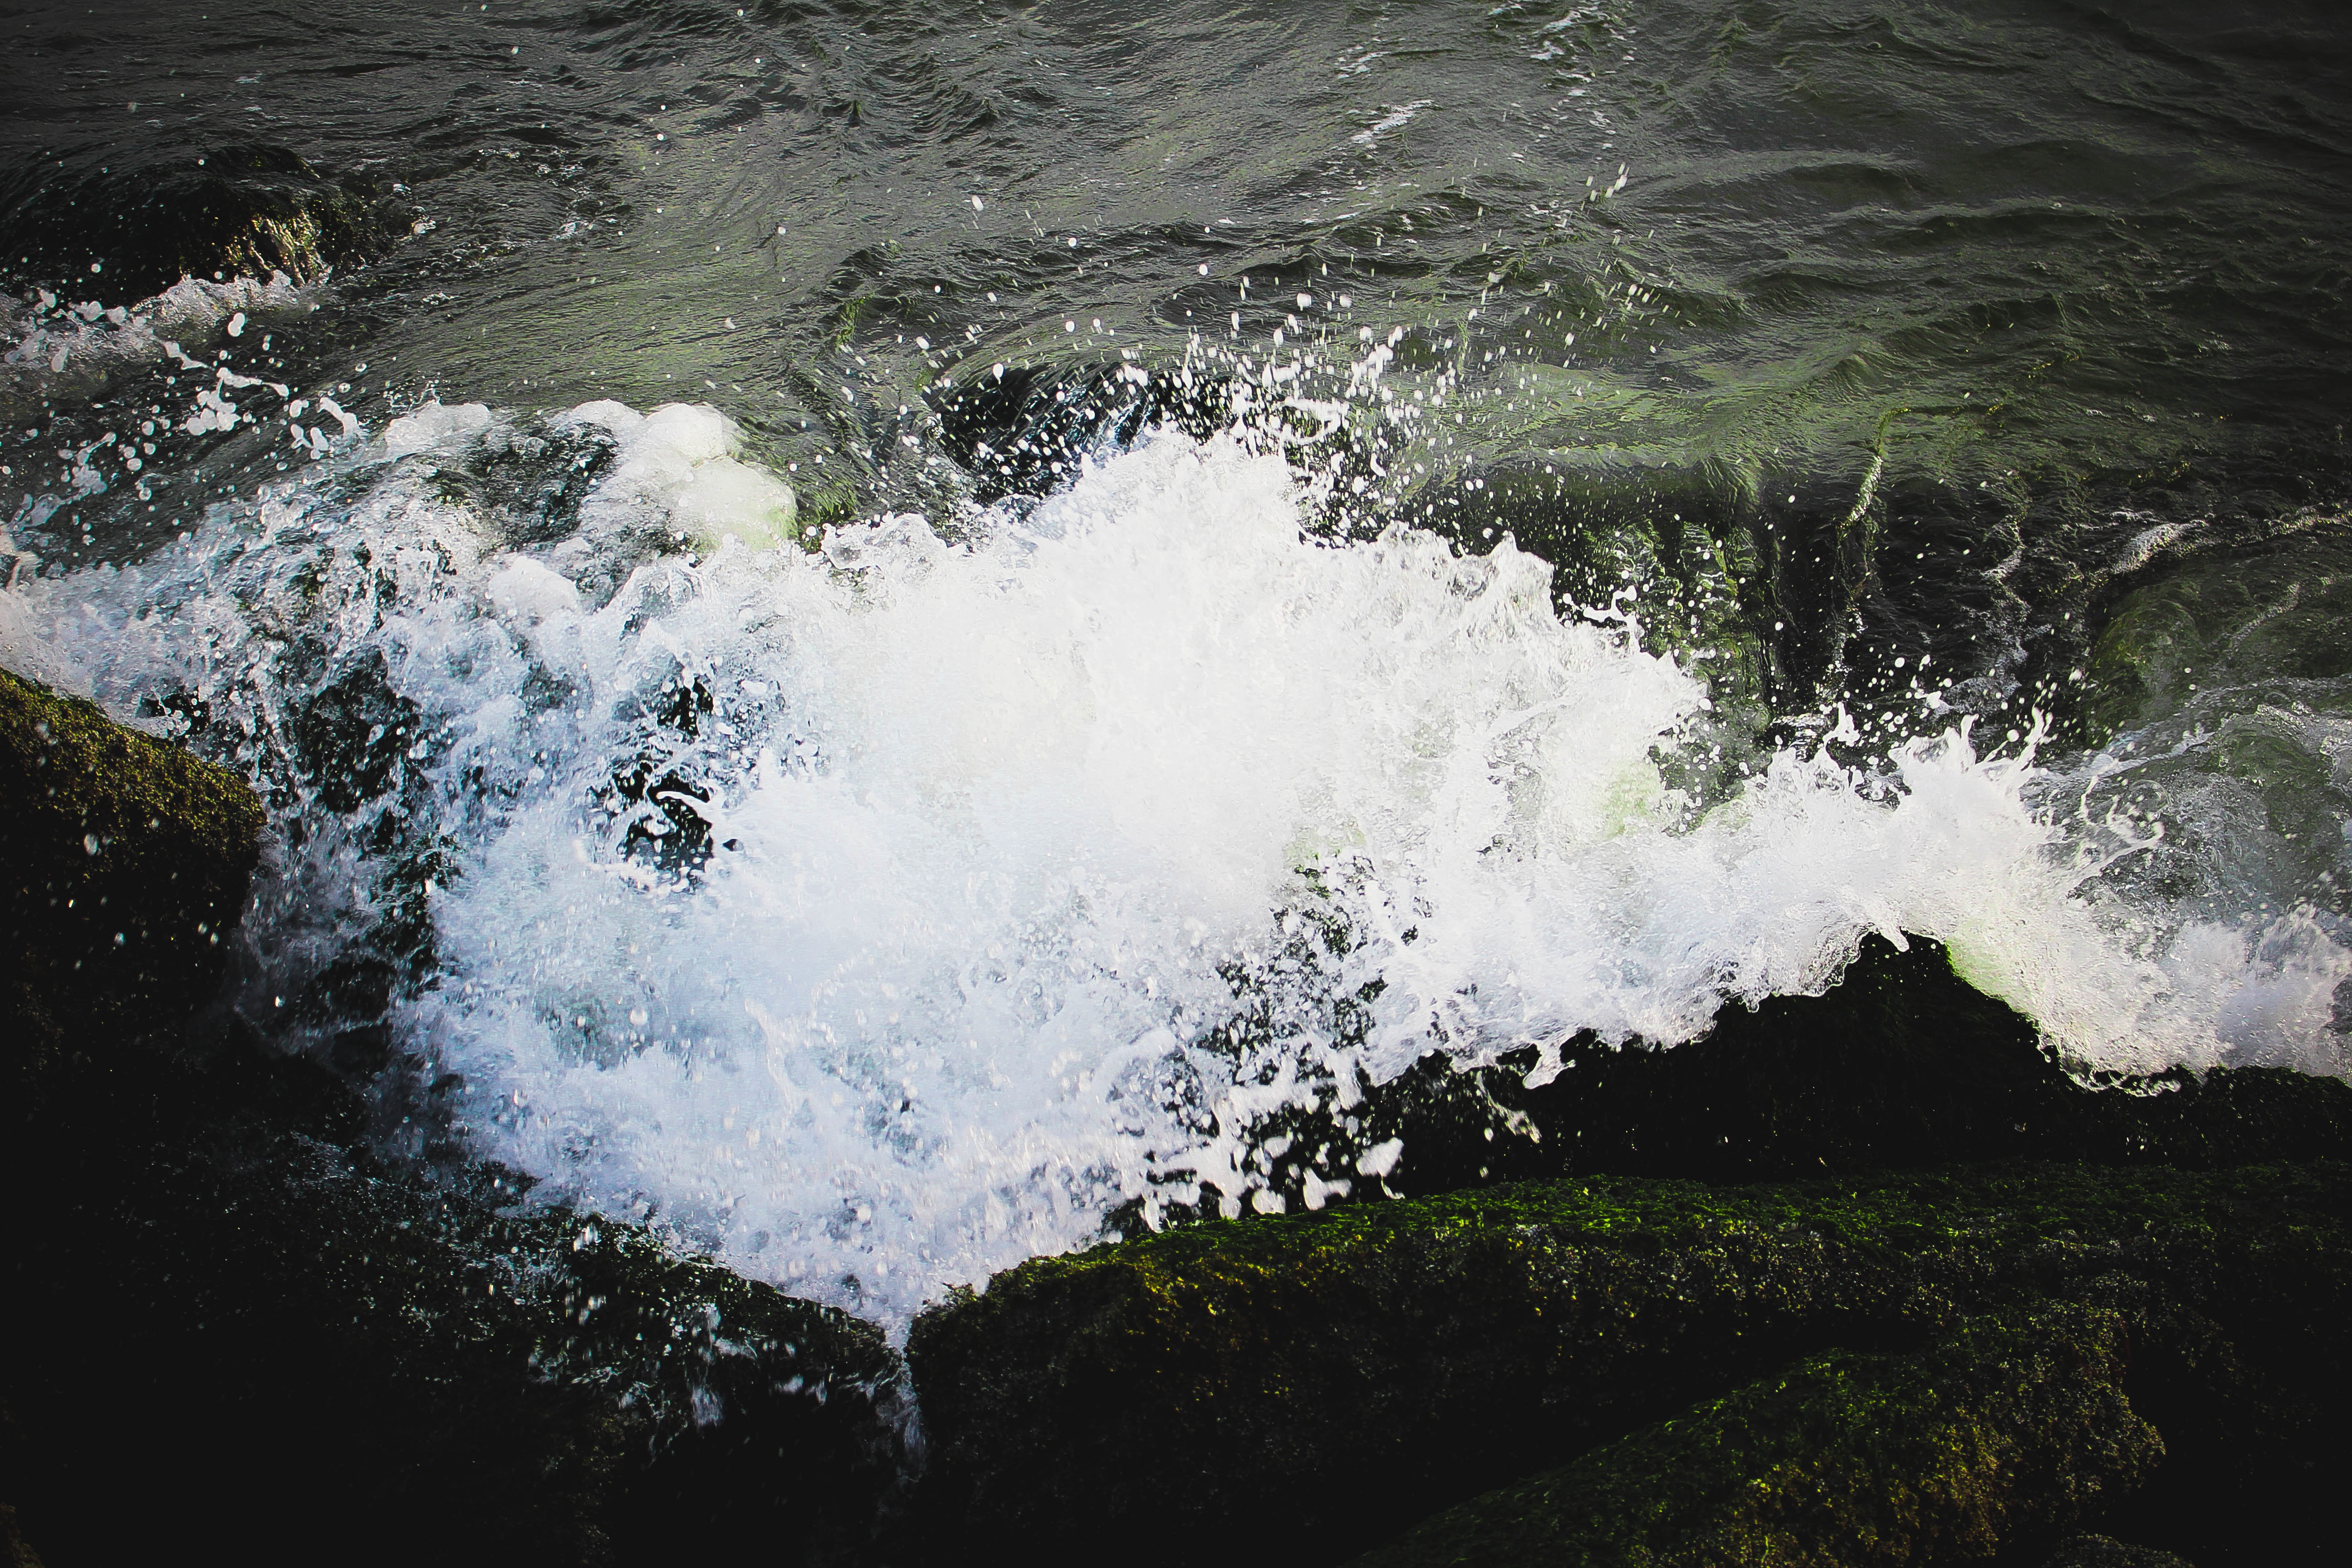
sea, coast, water, nature, rock, ocean, waterfall, wave, river, rapid, body of water, water feature, atmospheric phenomenon, wind wave